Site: brandenburg
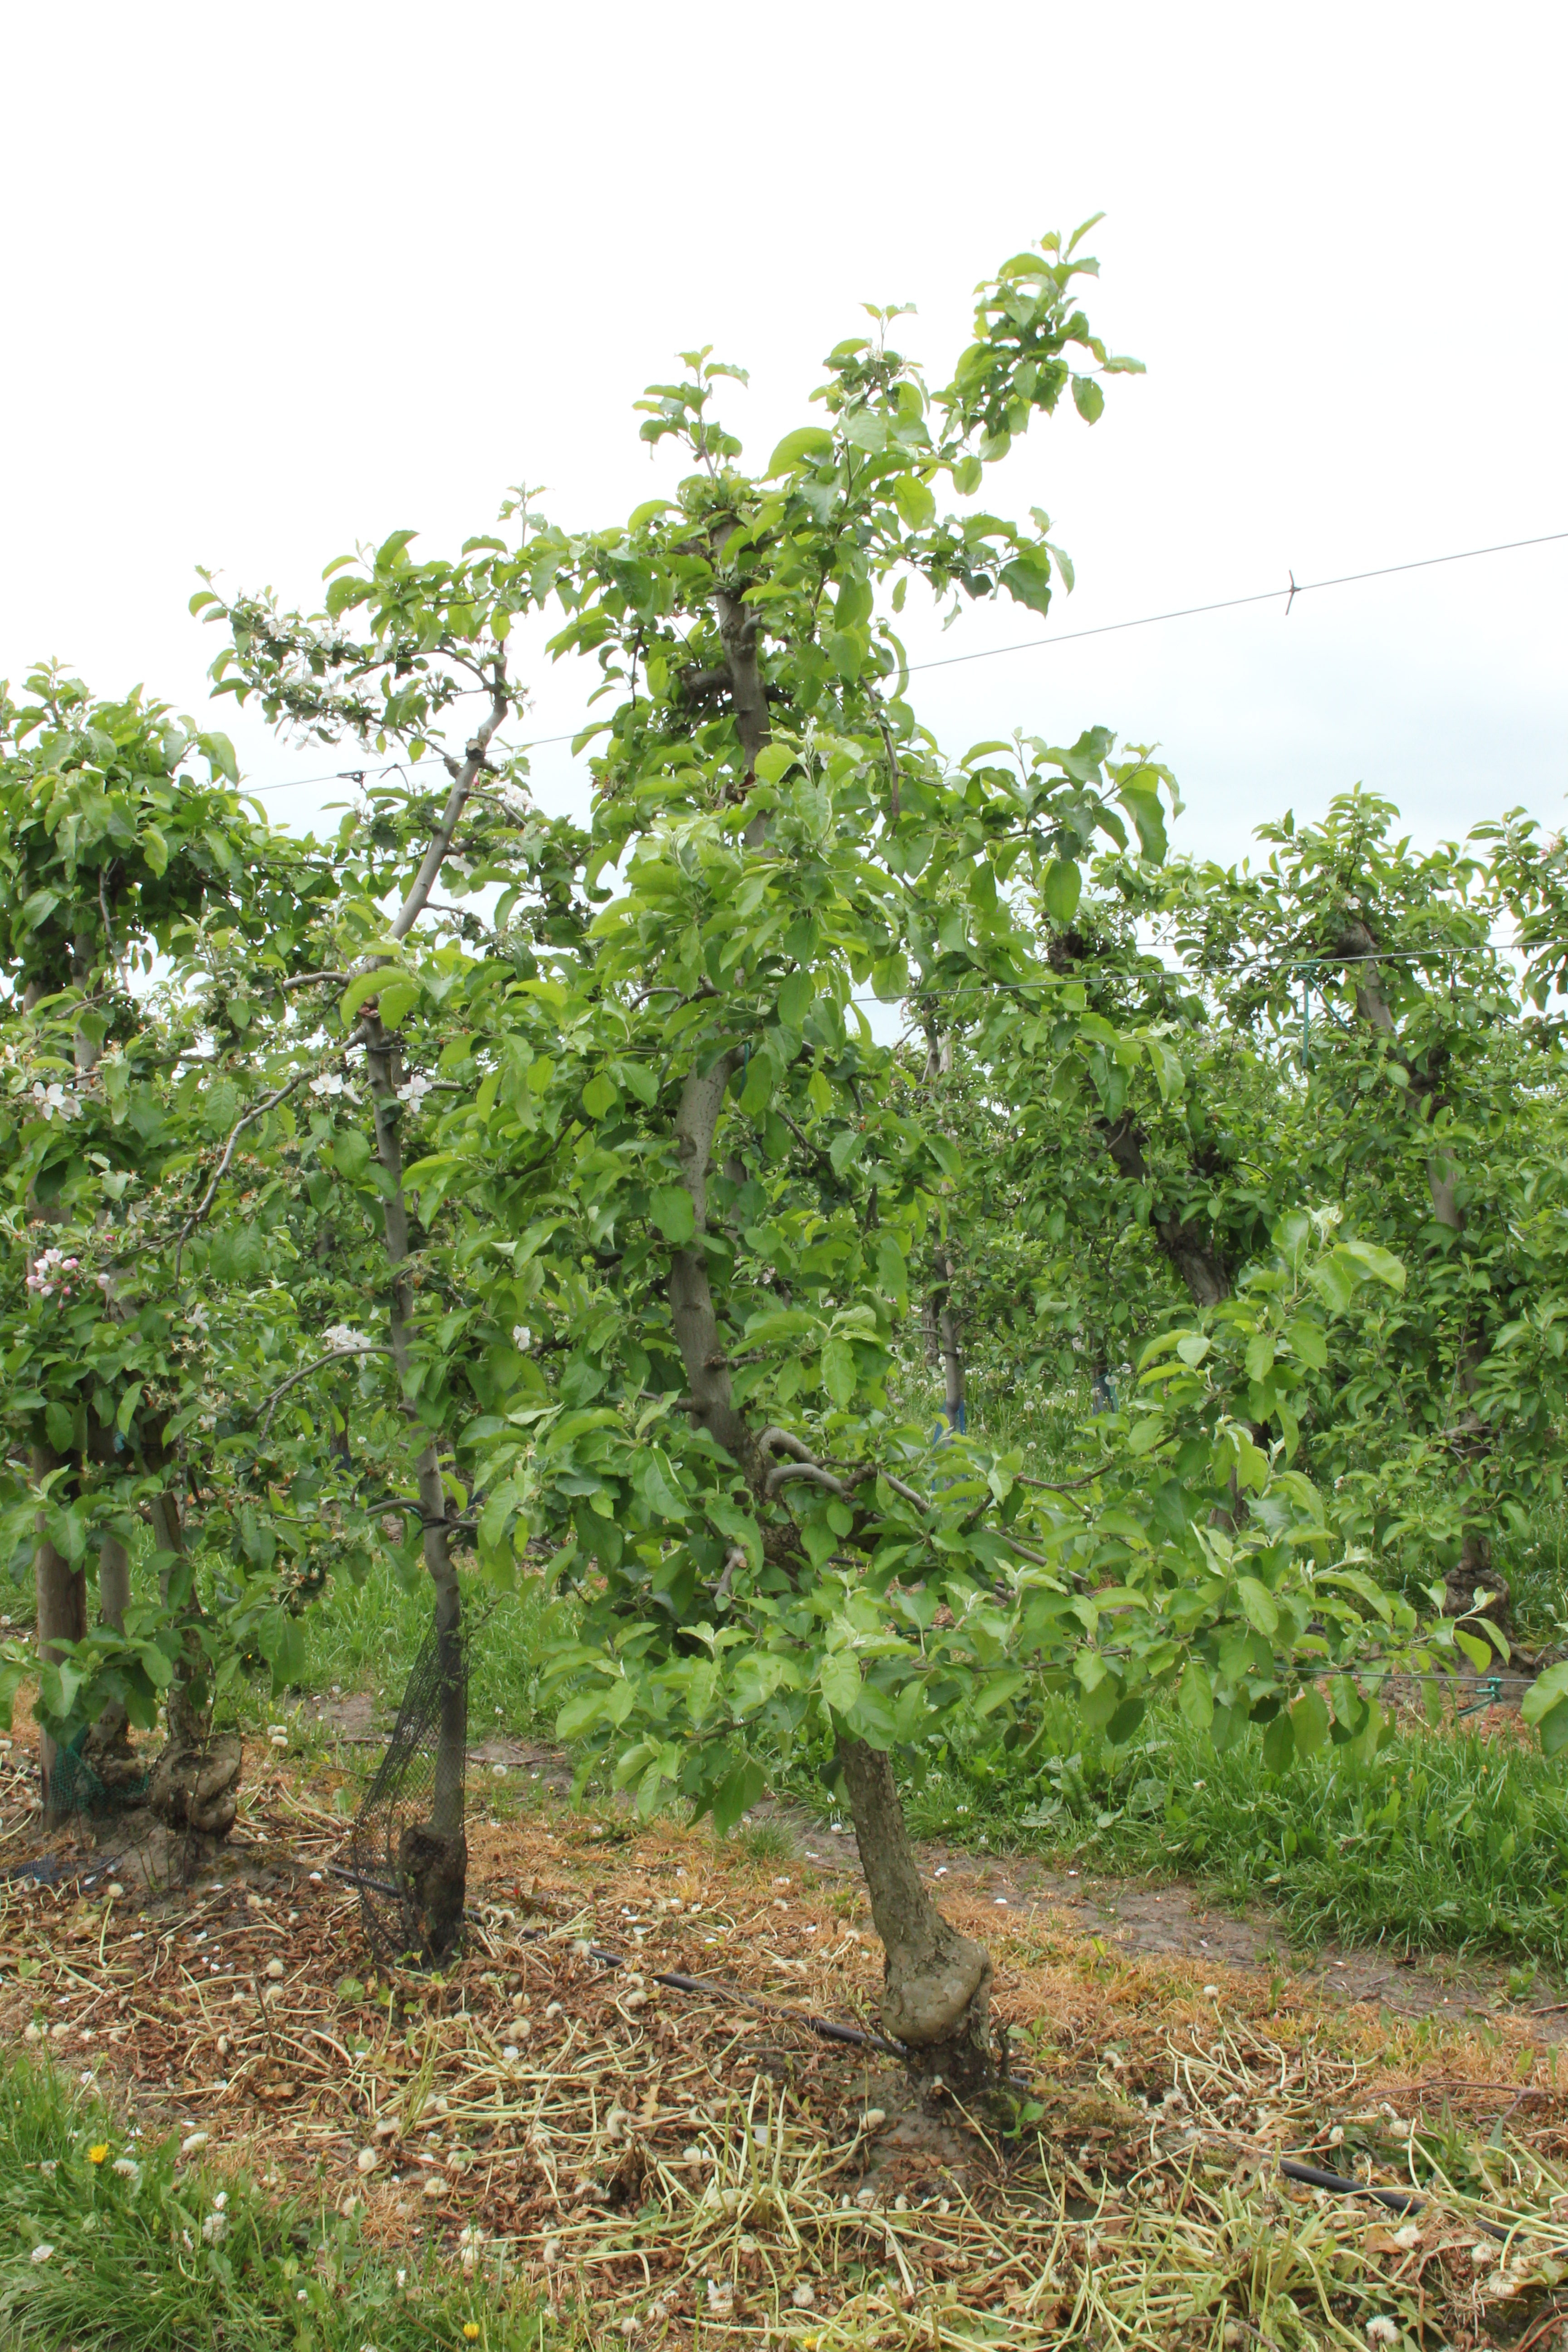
Growth stage (BBCH 67): Flowering